Charlie Brown (Coldplay song)

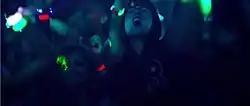
Screenshot from the final video, showing Antonia Thomas and Elliott Tittensor.

The official music video for "Charlie Brown", to which Champion was referring was filmed with director Mat Whitecross throughout November and December 2011. Additional filming was made in mid to late January 2012. The "Xylobands" conceptual creator for the Mylo Xyloto Tour posted on Twitter that there would be photos from the video uploaded on 2 February 2012 and that the official music video would be posted on VEVO the following morning on 3 February 2012.